Theology of Aristotle

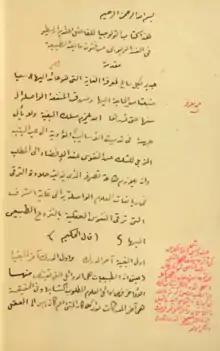
A page from a 1930s Egyptian copy of the Theology of Aristotle.

The Theology of Aristotle, also called Theologia Aristotelis is a paraphrase in Arabic of parts of Plotinus' "Six Enneads" along with Porphyry's commentary. It was traditionally attributed to Aristotle, but as this attribution is certainly untrue it is conventional to describe the author as "Pseudo-Aristotle". It had a significant effect on early Islamic philosophy, due to Islamic interest in Aristotle. Al-Kindi (Alkindus) and Avicenna, for example, were influenced by Plotinus' works as mediated through the Theology and similar works. The translator attempted to integrate Aristotle's ideas with those of Plotinus — while trying to make Plotinus compatible with Christianity and Islam, thus yielding a unique synthesis.